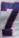
Number: 7